Chuck Edwards

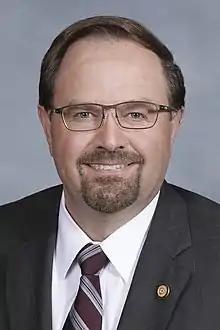
Edwards' state senatorial portrait, 2019

Edwards joined McDonald's in 1989, working as an operations manager until 1991, senior business consultant from 1991 to 1996, and development coordinator from 1996 to 1998. He also worked as the vice president of Henderson County Partners for Economic Progress. In 2013, he became a director of Entegra Financial Corporation. In 2020, Entegra merged with First Citizens Bank.